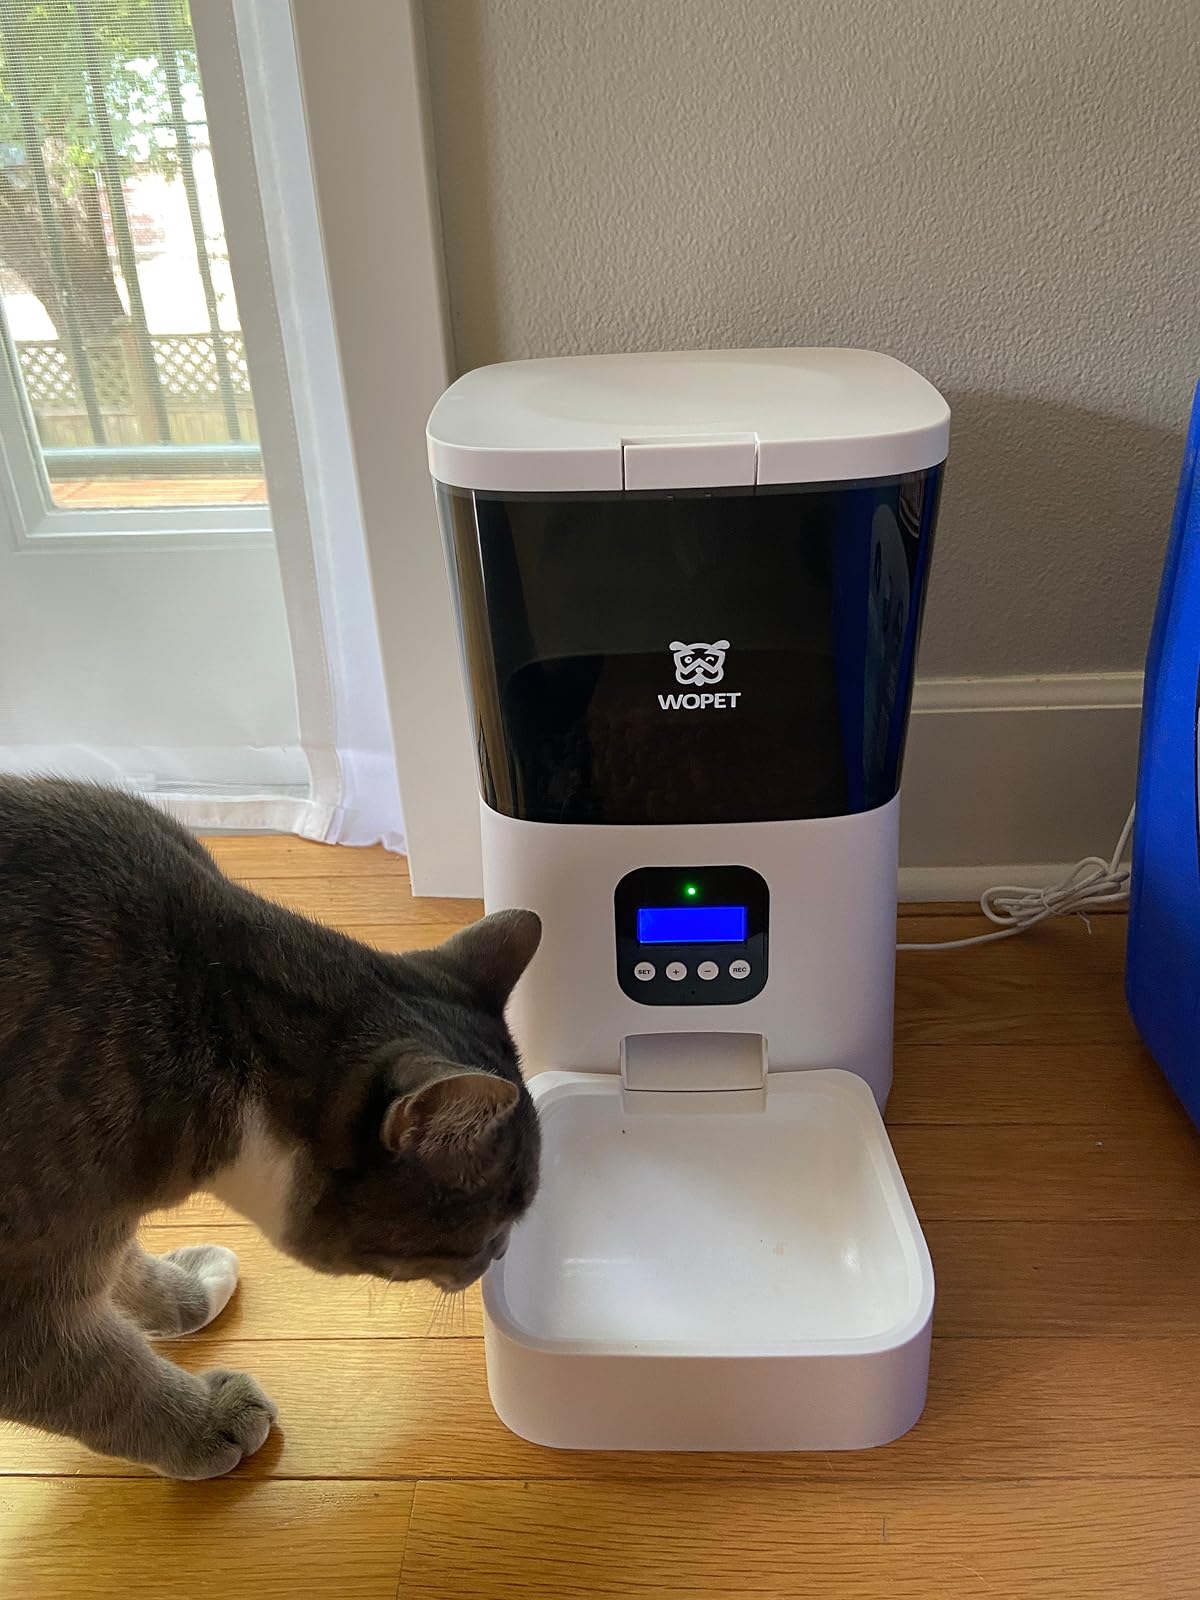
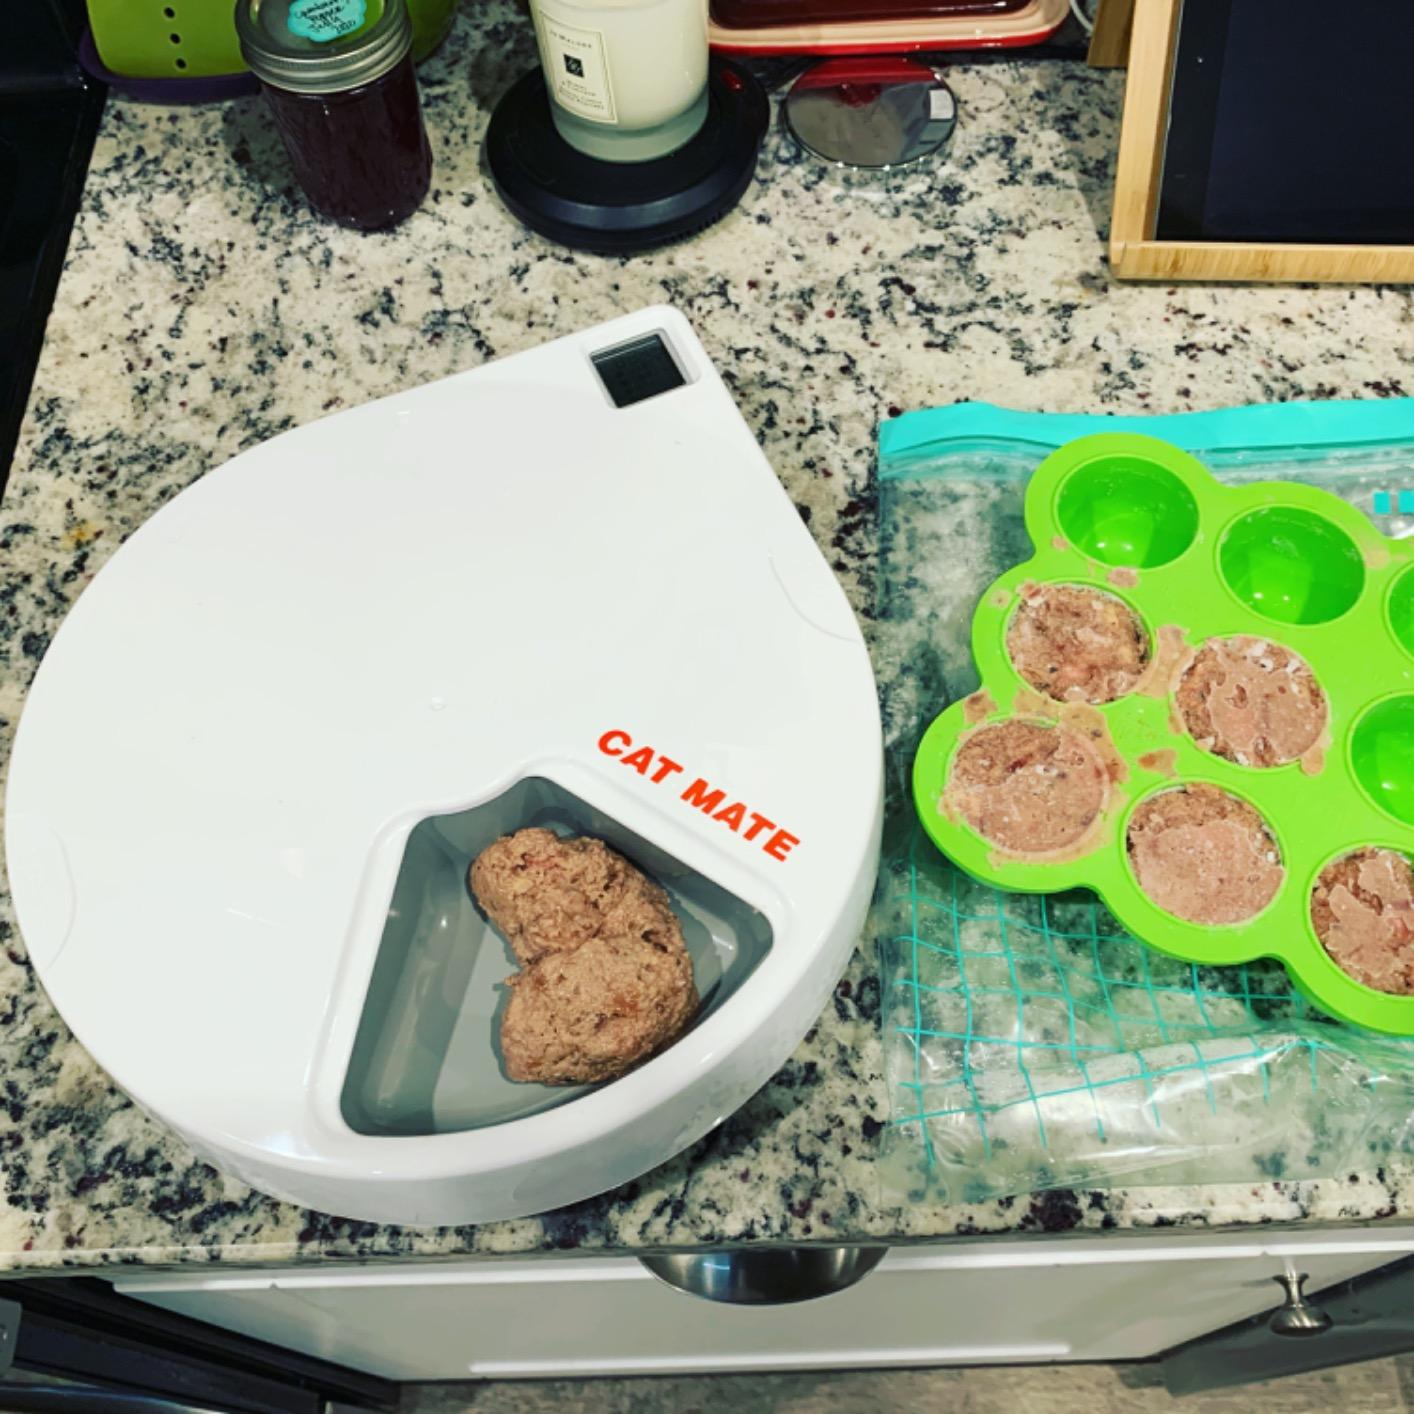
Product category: items_feeder
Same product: no